1955–56 Oberliga

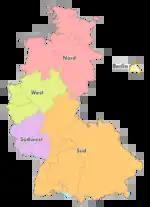
Map of the five German "Oberligas" 1945 to 1963

The 1955–56 Oberliga was the eleventh season of the Oberliga, the first tier of the football league system in West Germany and the Saar Protectorate. The league operated in five regional divisions, Berlin, North, South, Southwest and West. The five league champions and the runners-up from the west, south, southwest and north then entered the 1956 German football championship which was won by Borussia Dortmund. It was Borussia Dortmund's first-ever national championship and second appearance in the championship final, having previously lost to VfR Mannheim in 1949.